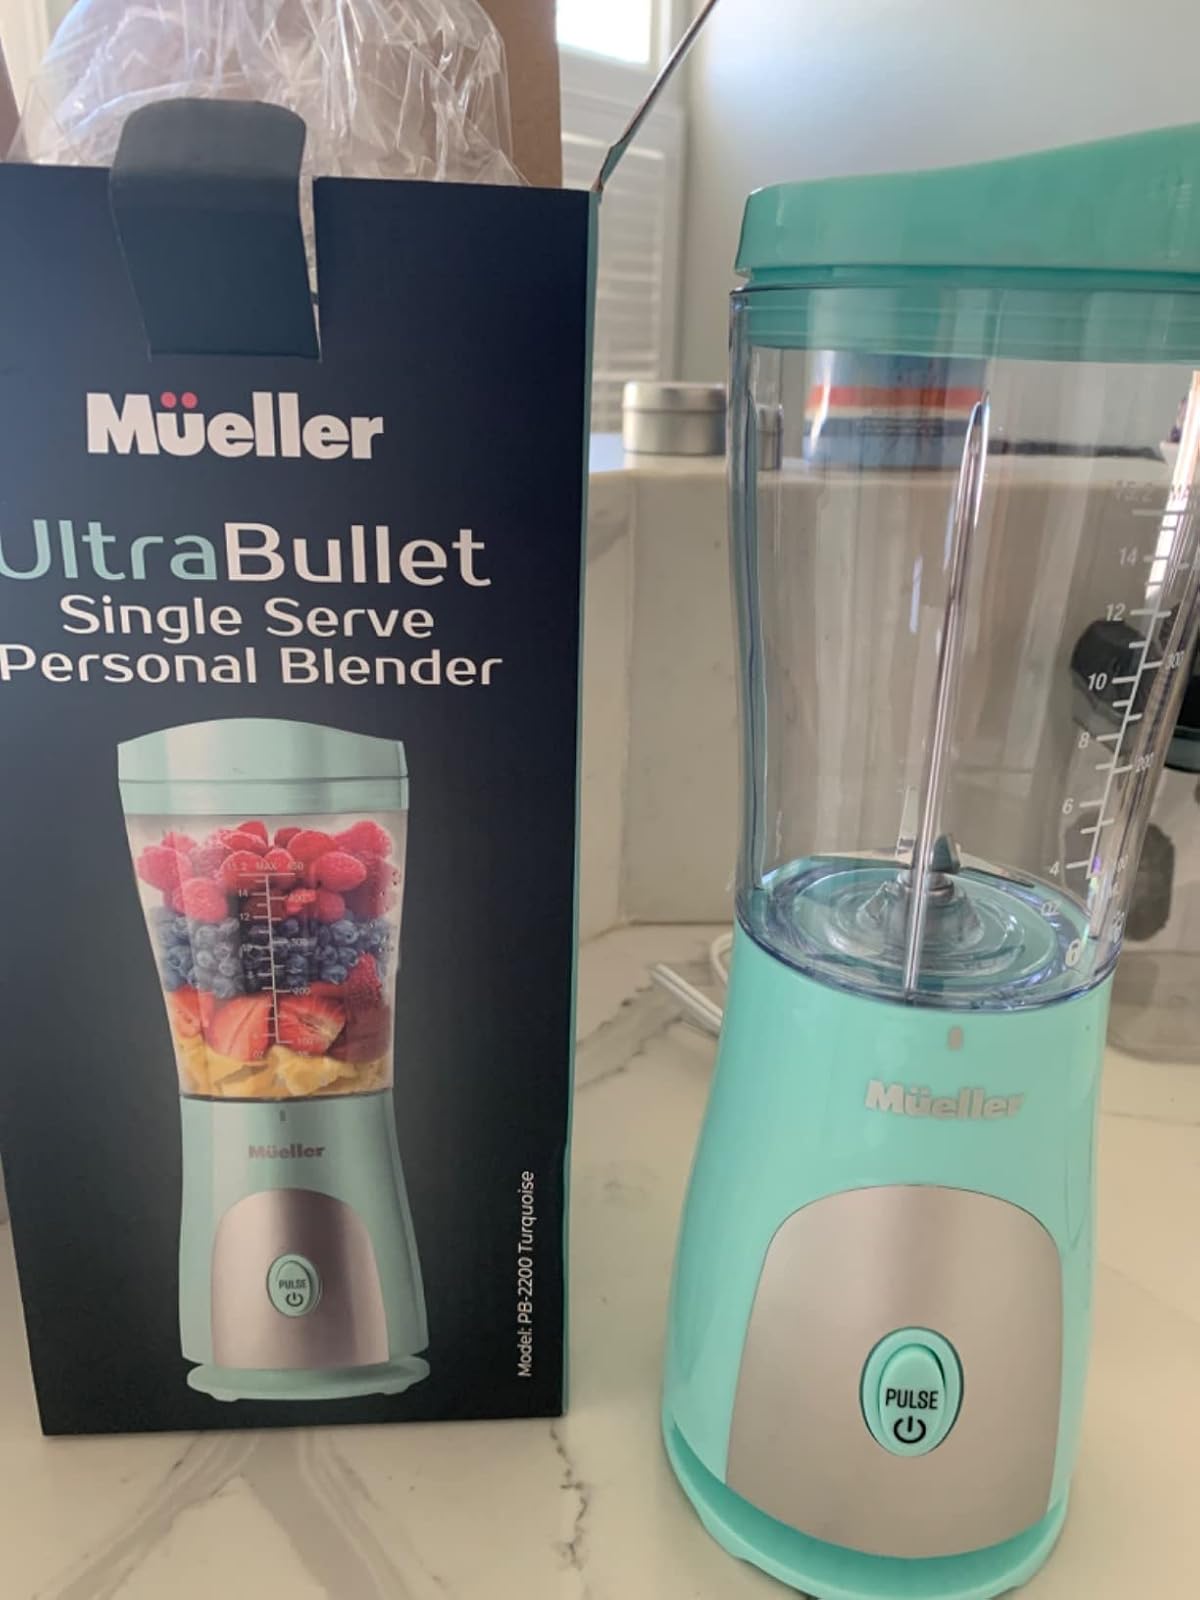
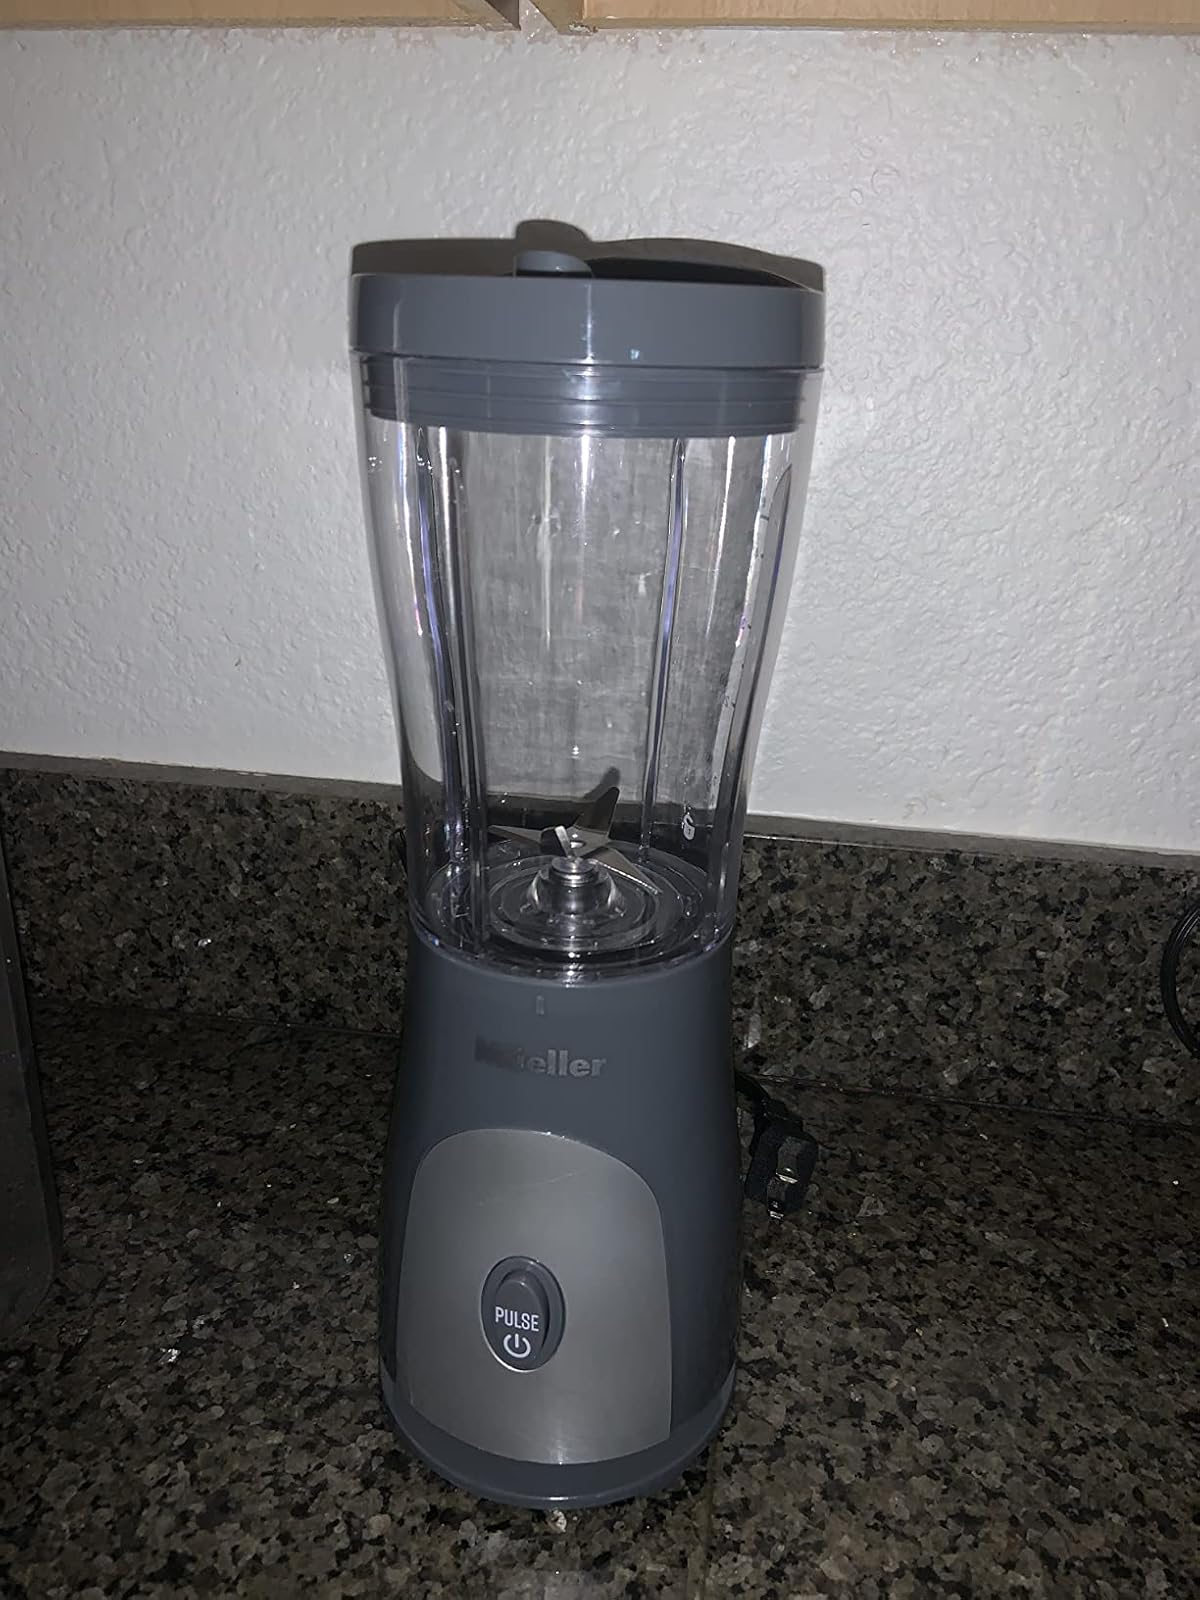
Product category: items_blender
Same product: no